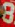
Number: 8